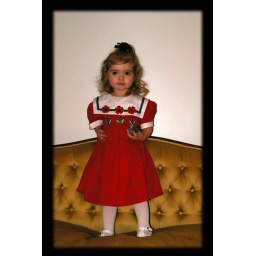
Our little girl in her new favrote dress Christmas eve.